Wash bottle

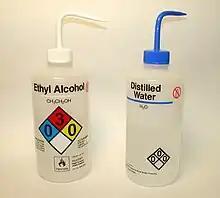
Plastic wash bottles for ethanol and water

A wash bottle is a squeeze bottle with a nozzle, used to rinse various pieces of laboratory glassware, such as test tubes and round bottom flasks.